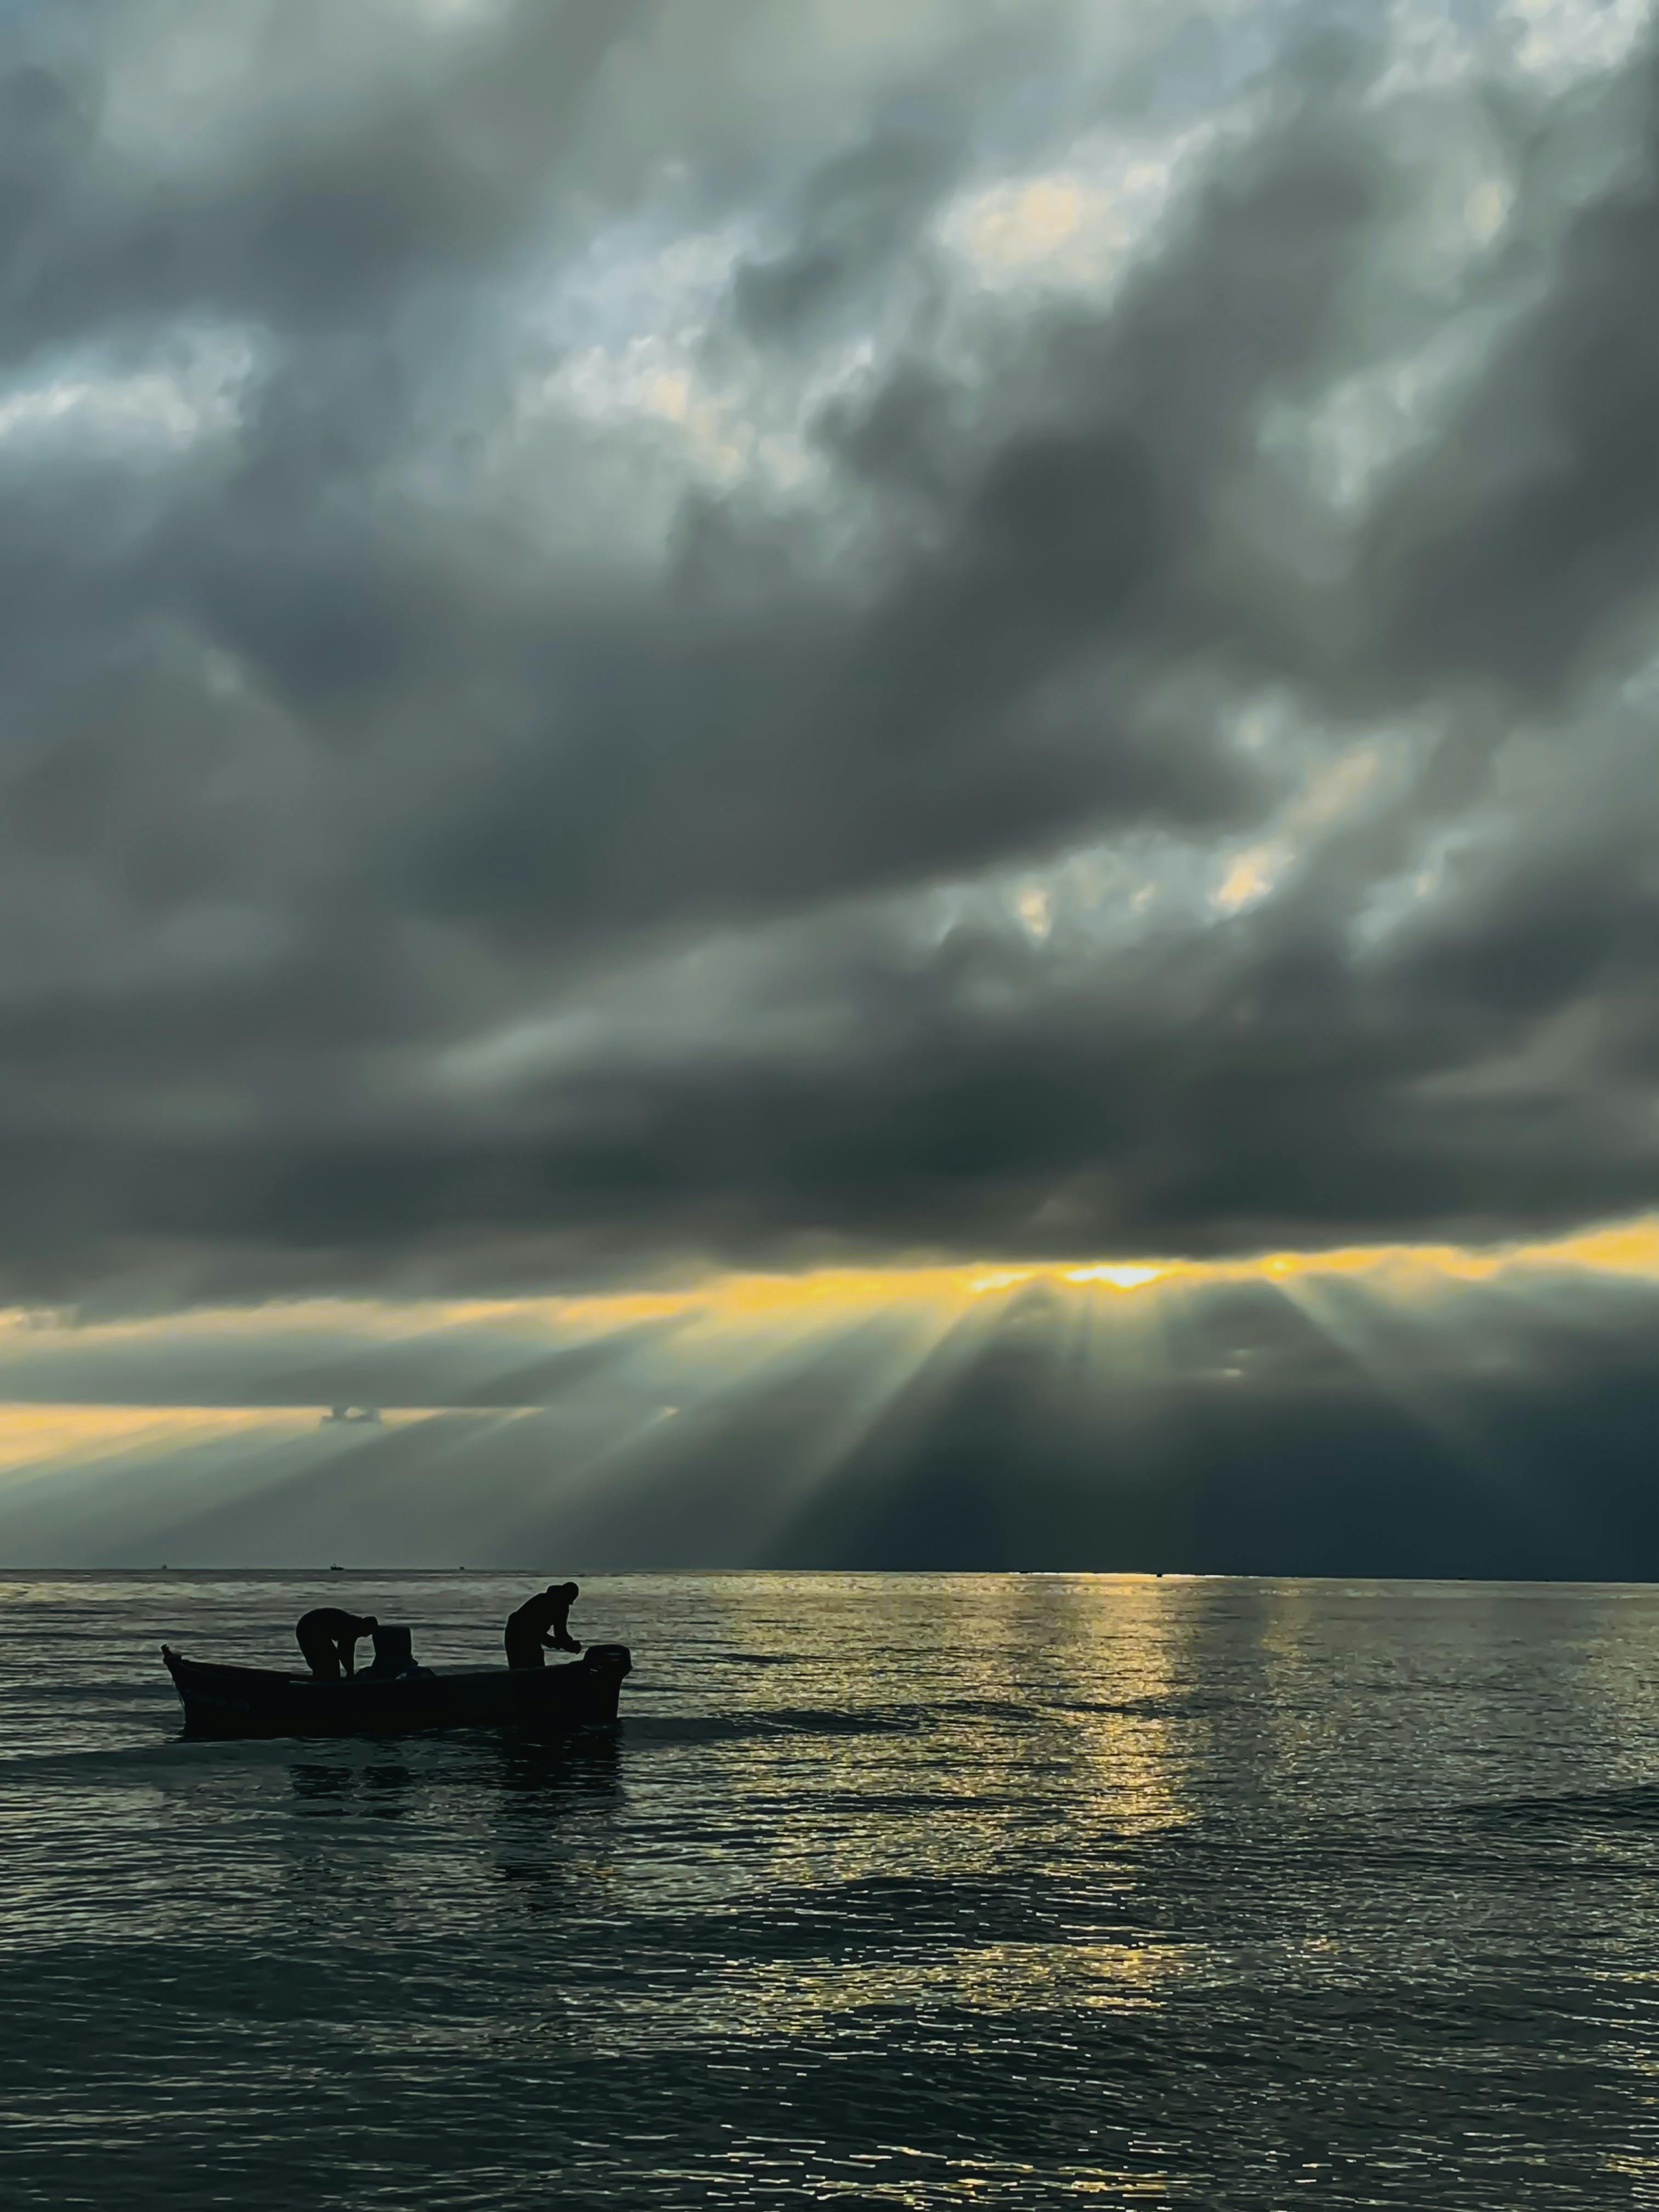
natural, cloud, water, sky, water resources, boat, watercraft, vehicle, sunlight, afterglow, sunset, lake, dusk, cumulus, horizon, sunrise, waterway, landscape, calm, boats and boating equipment and supplies, liquid, natural landscape, wind wave, meteorological phenomenon, evening, reflection, ocean, darkness, dawn, sound, loch, wave, ship, lake district, coast, reservoir, water transportation, boating, sea, recreation, channel